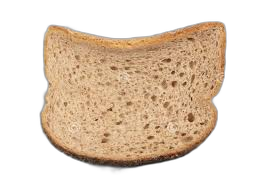
Waste category: biological